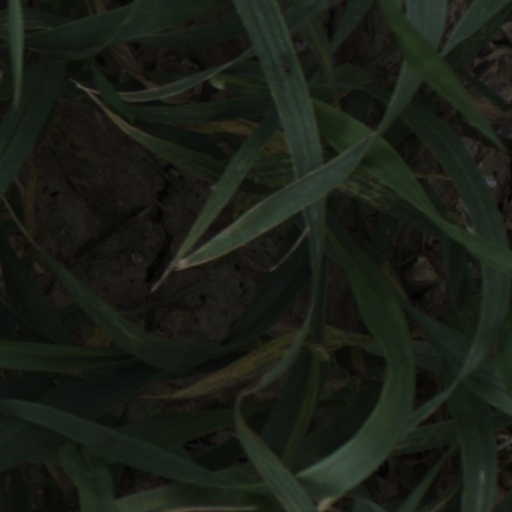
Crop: wheat